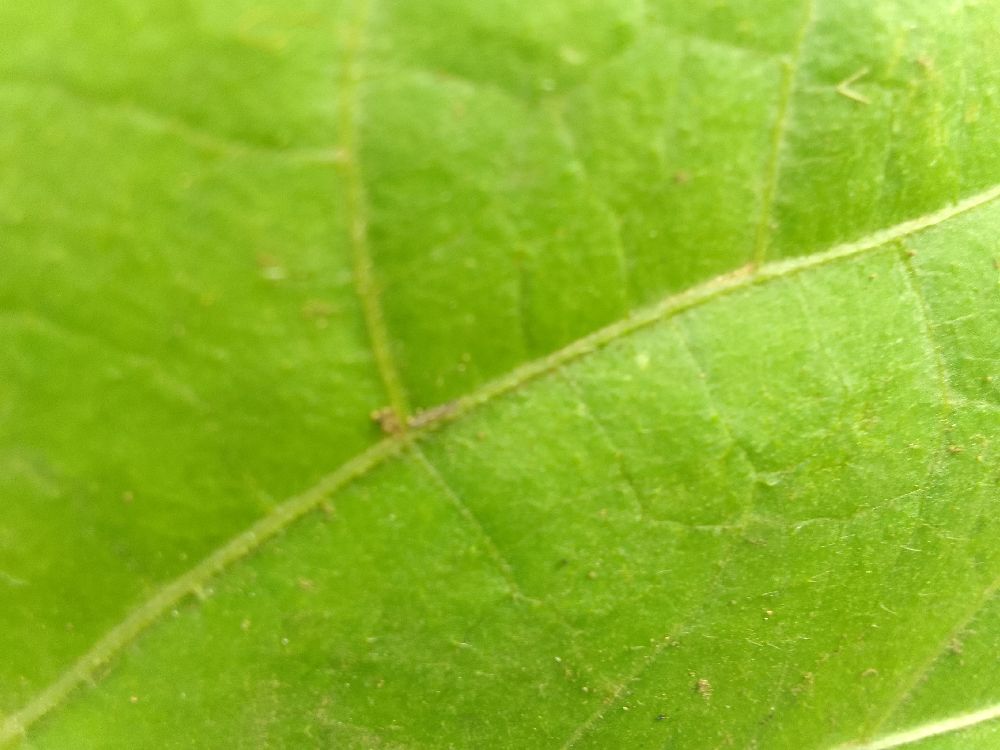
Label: healthy